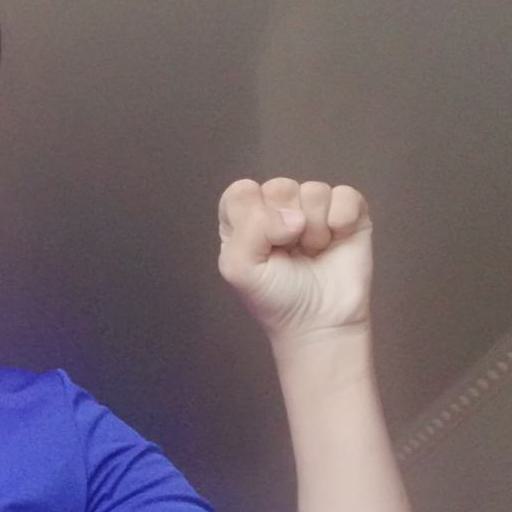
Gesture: fist